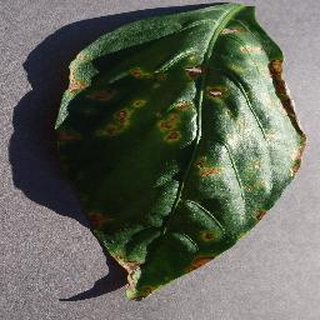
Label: bell_pepper_bacterial_spot